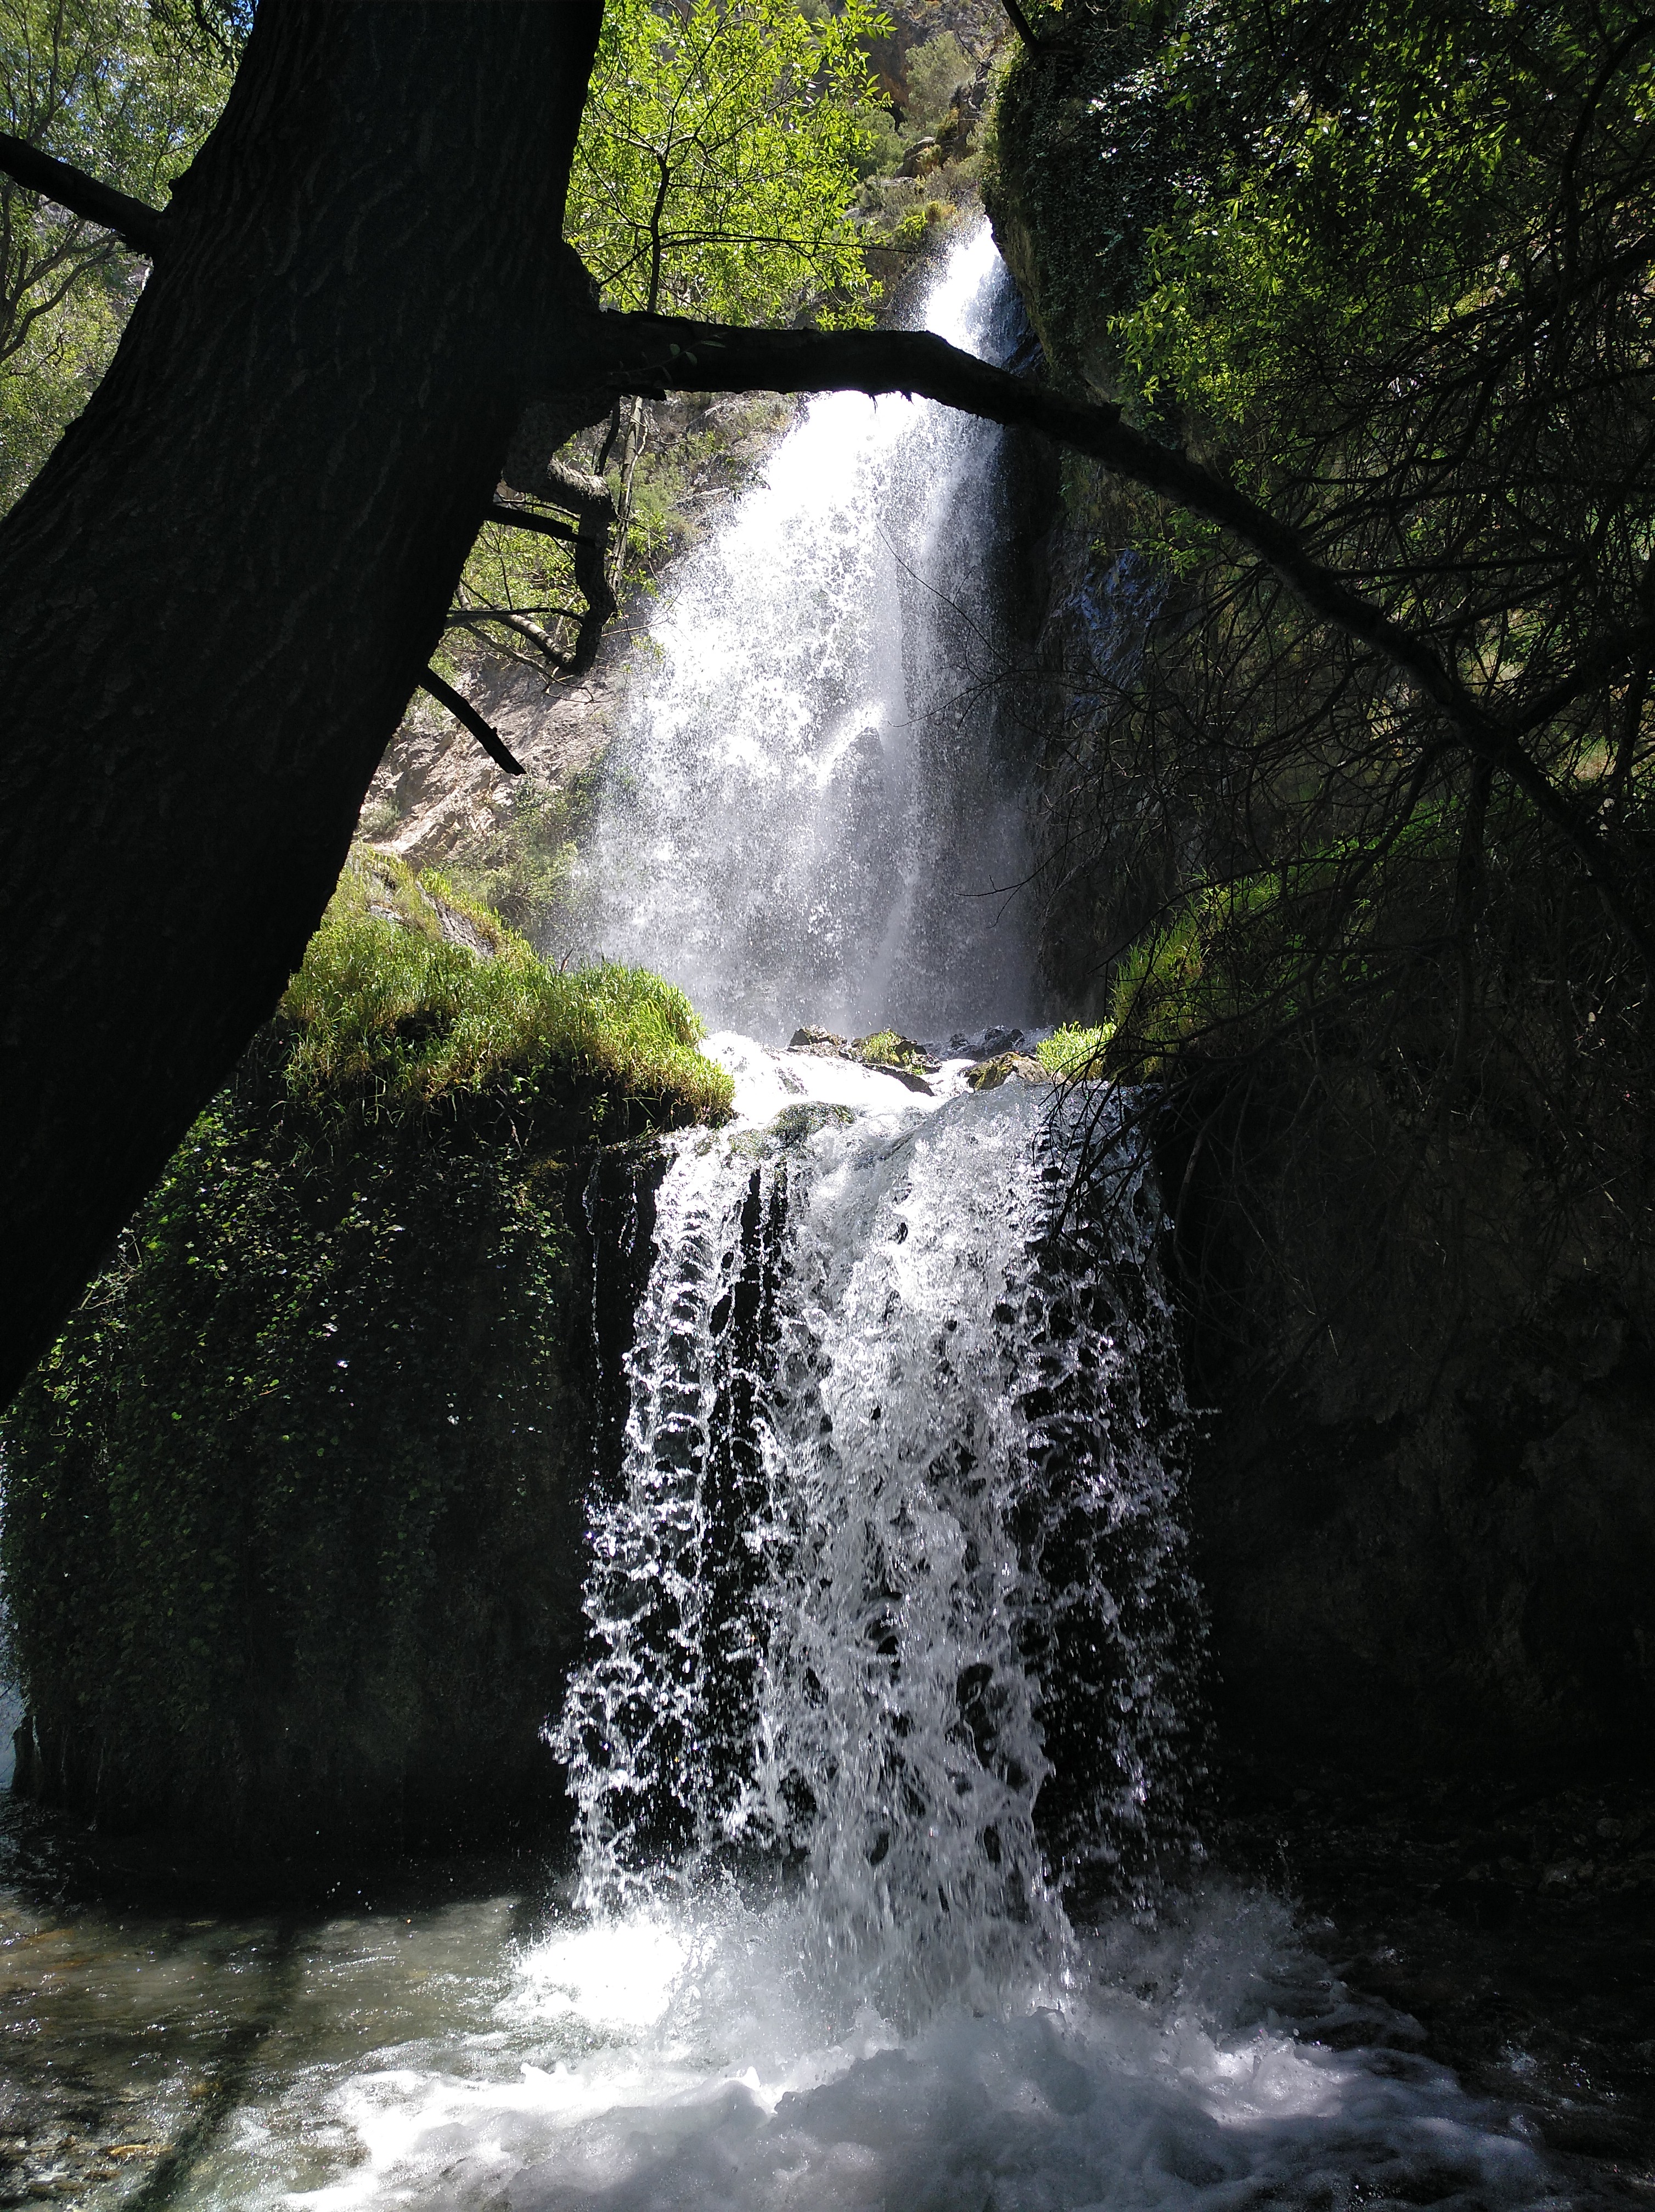
natural, waterfall, body of water, water resources, natural landscape, water, nature, watercourse, nature reserve, vegetation, stream, chute, state park, water feature, tree, rainforest, river, forest, formation, old growth forest, sunlight, ravine, rock, rapid, valdivian temperate rain forest, jungle, creek, plant, landscape, temperate broadleaf and mixed forest, riparian forest, national park, fluvial landforms of streams, moss